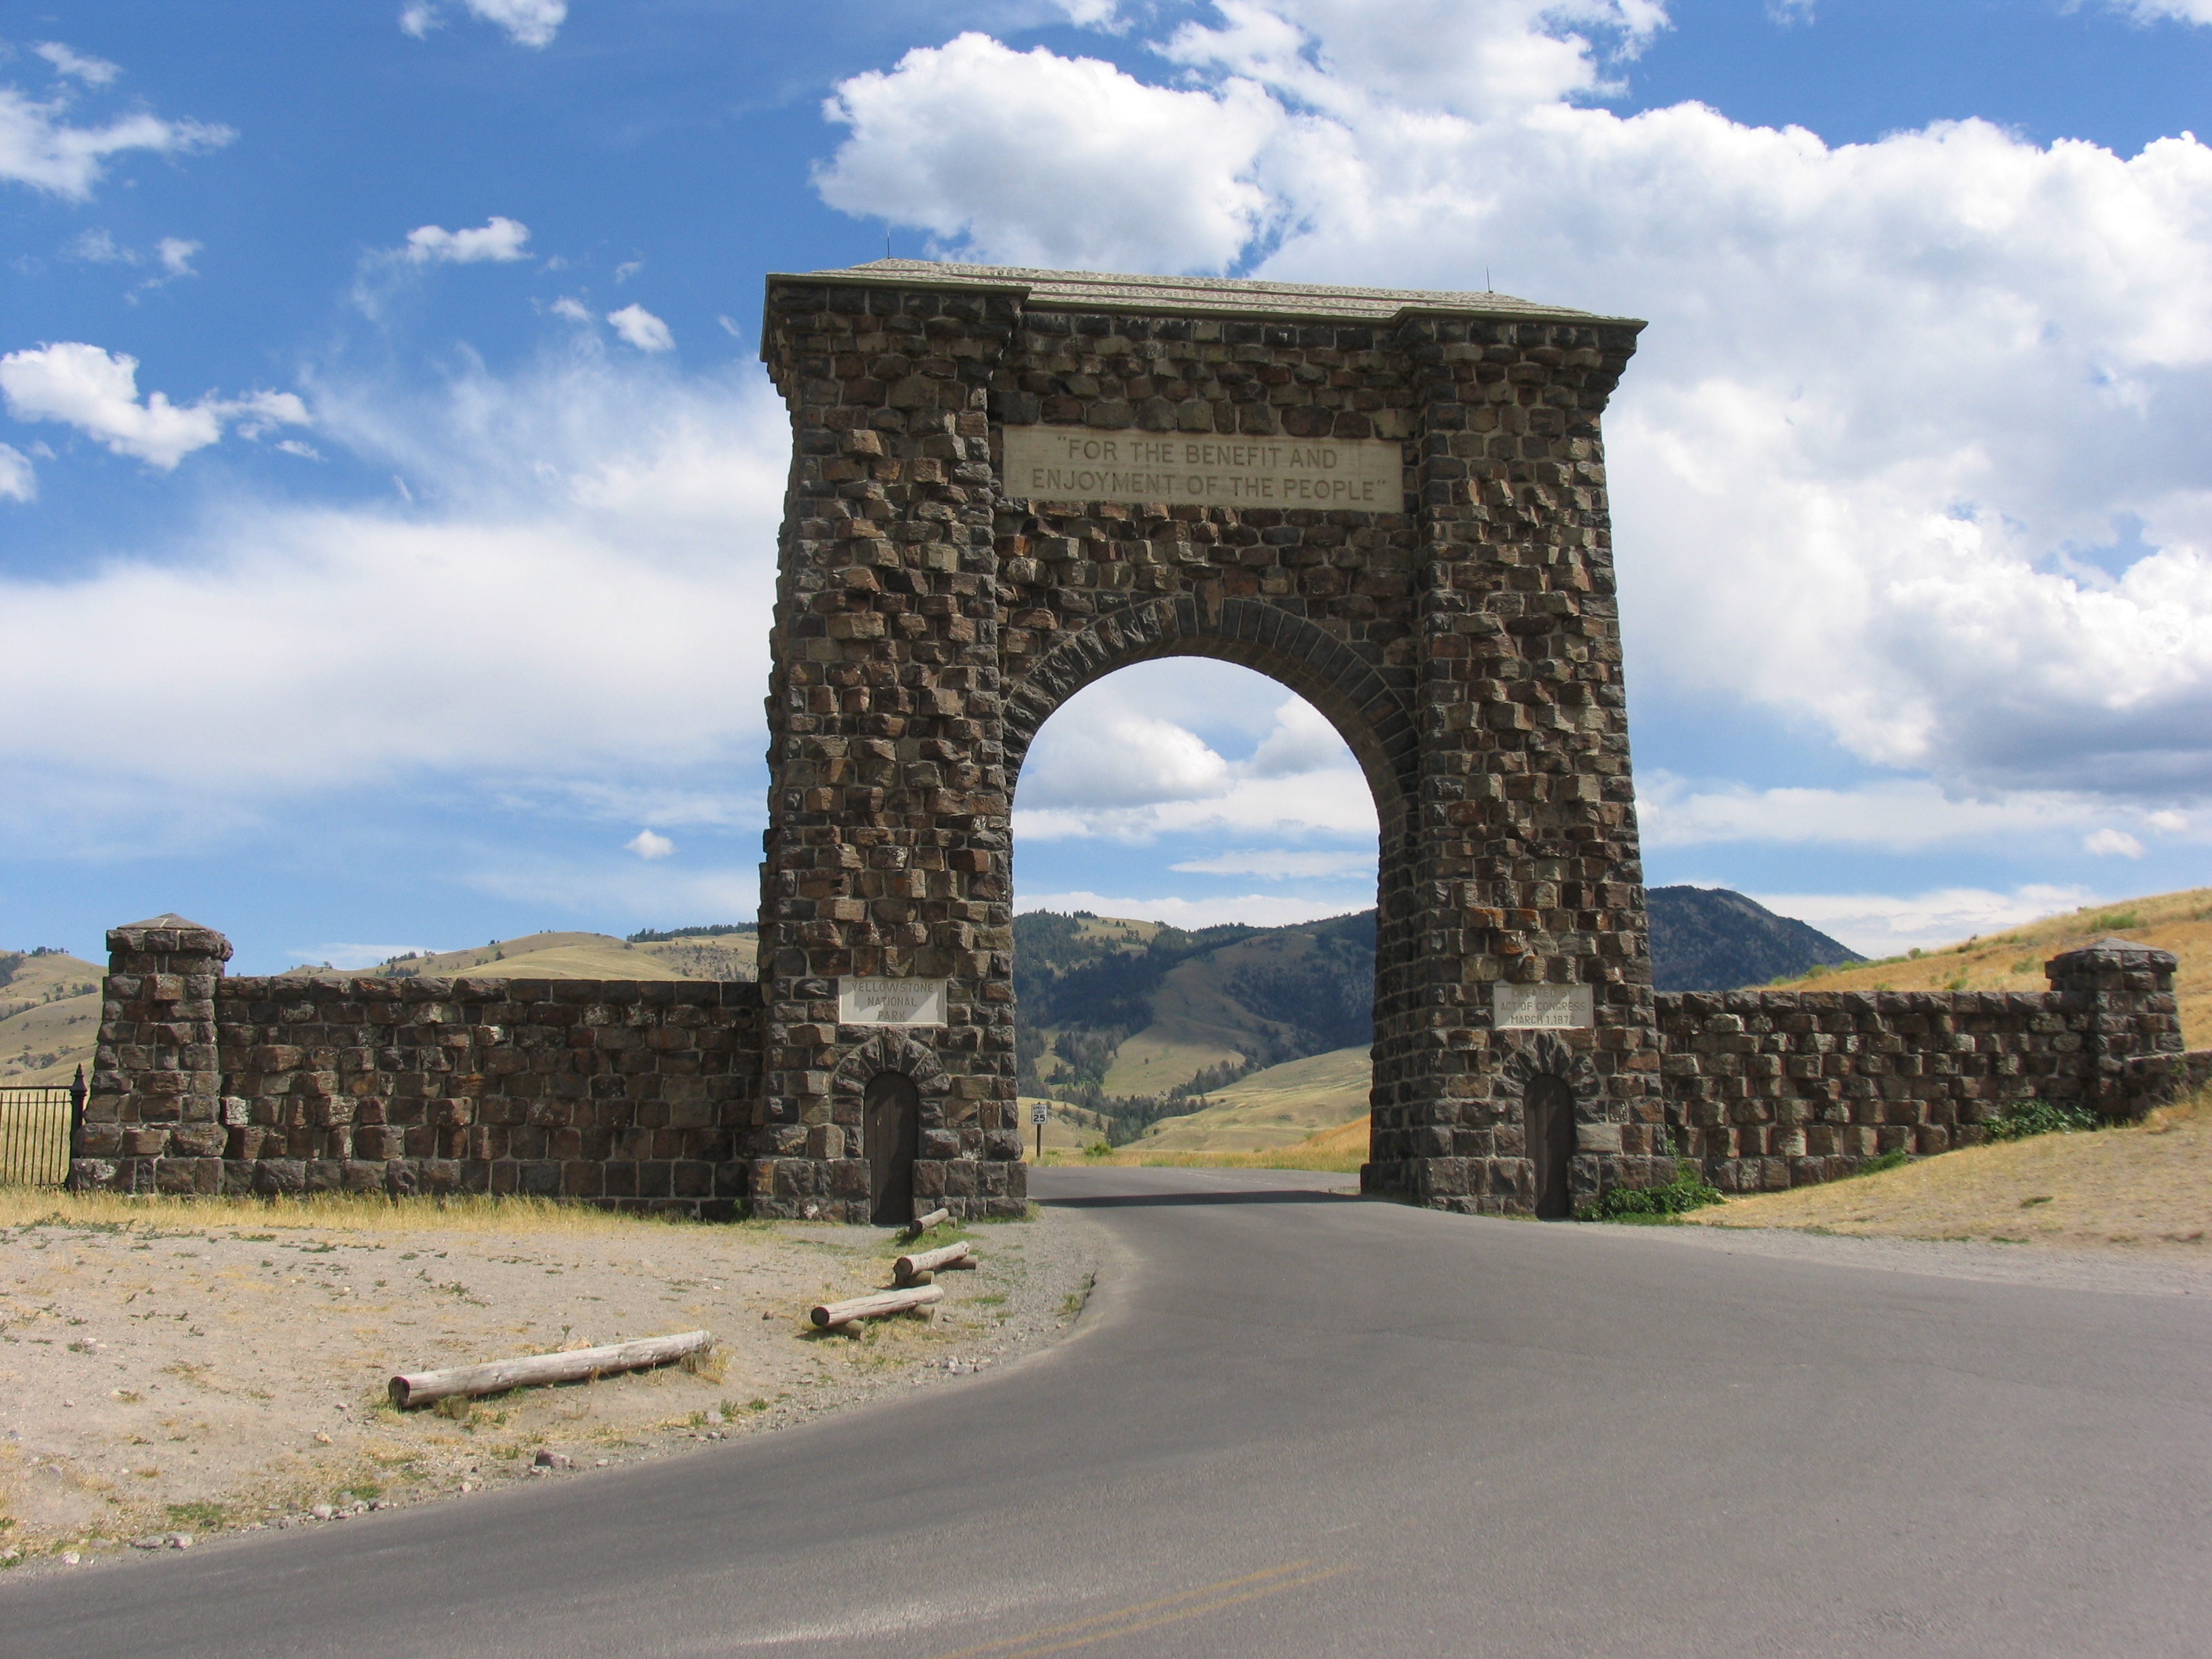
architecture, road, bridge, highway, monument, arch, entrance, landmark, yellowstone, road trip, ruins, viaduct, stone gate, ancient history, roosevelt gate